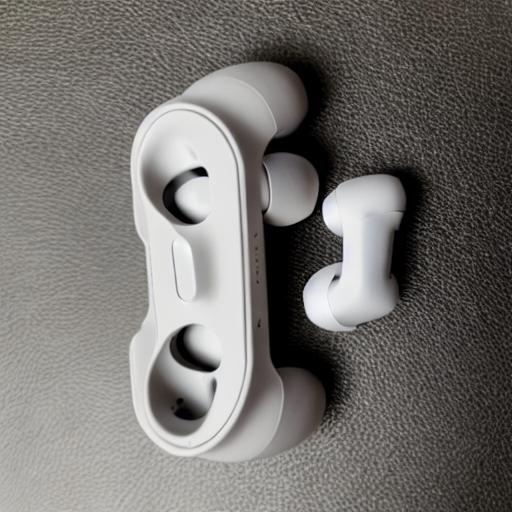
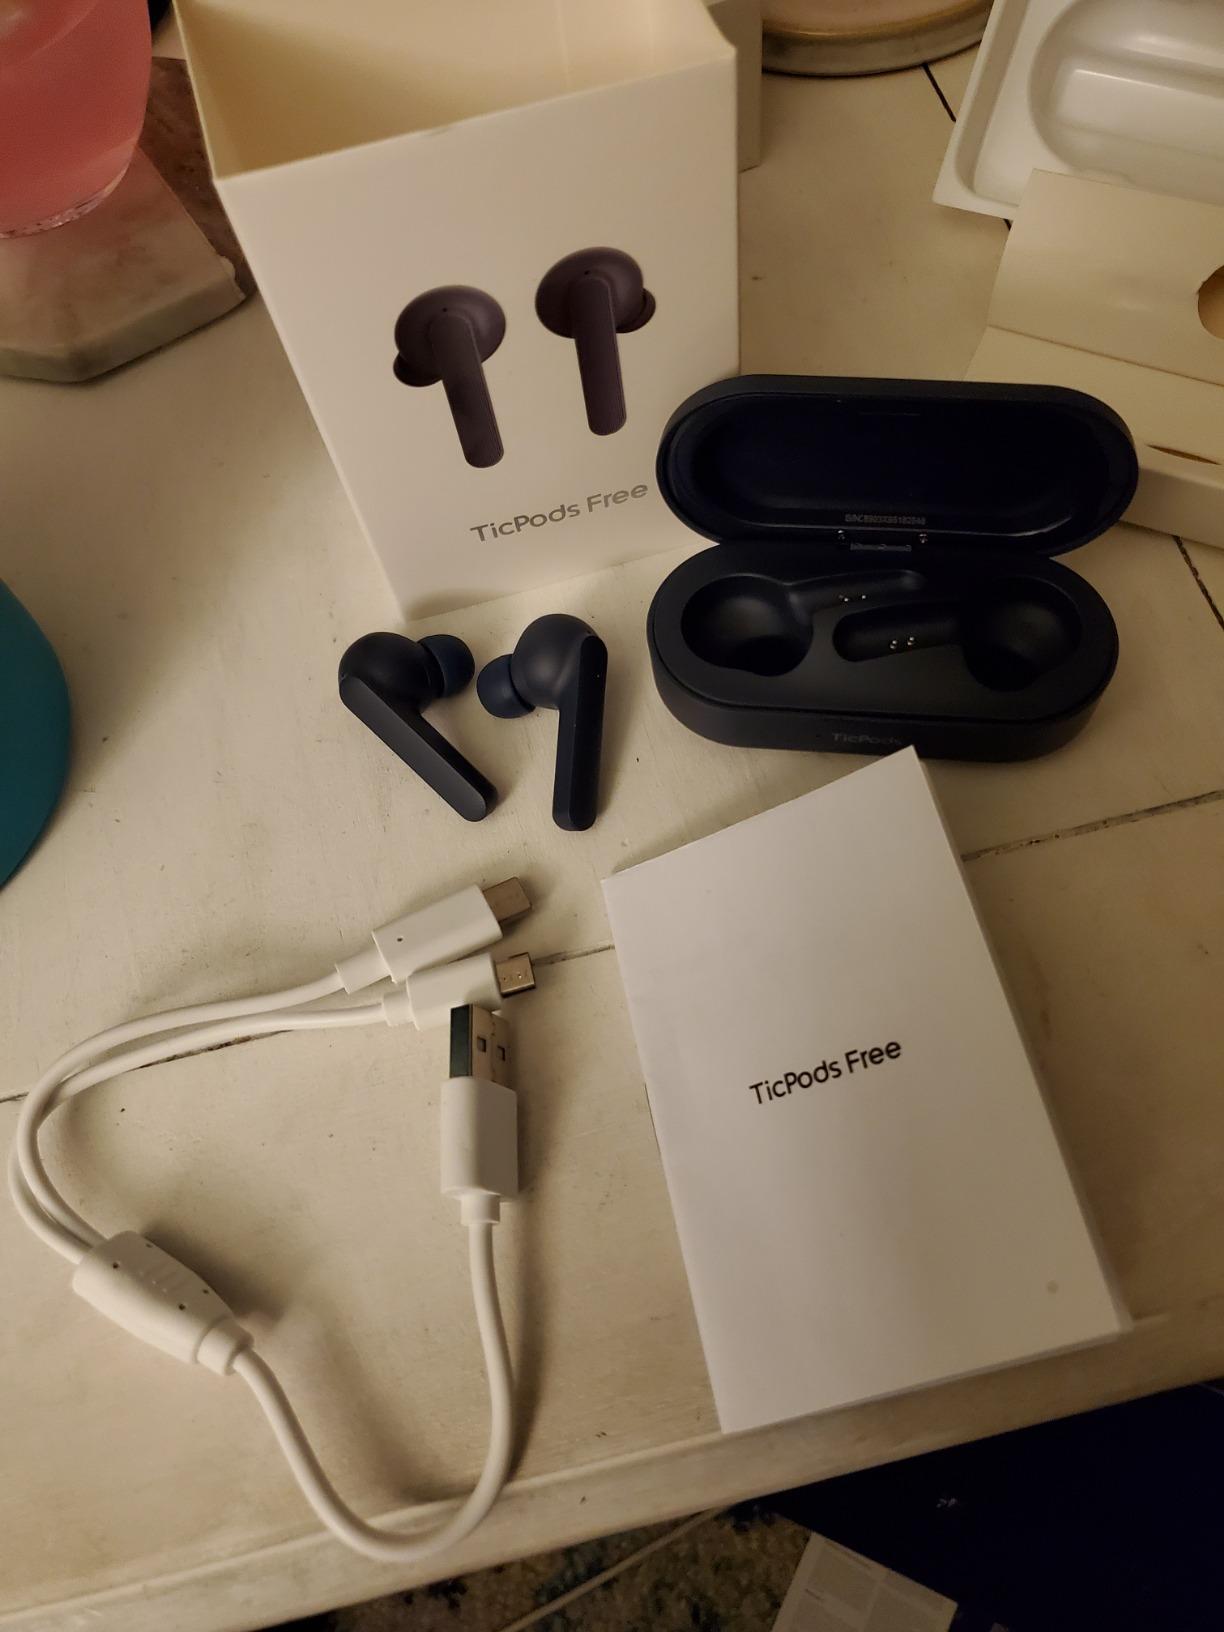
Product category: earbuds
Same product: no